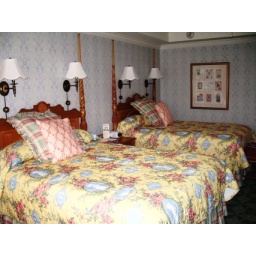
Above the beds were two reading lamps. Each lamp was individually controlled by a dimmer switch.